Jess Todd

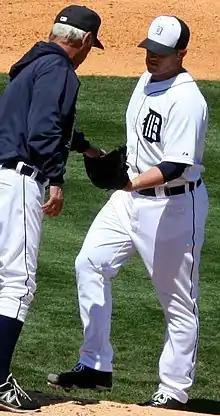
Todd (right) with the Detroit Tigers in 2013

Jesse Ray Todd (born April 20, 1986) is an American former professional baseball pitcher. Todd is tall and weighs .